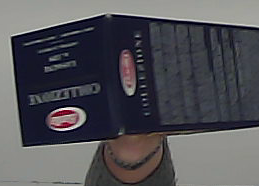
Product: barilla_lasagne